Jai (2004 Tamil film)

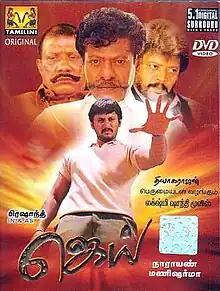
DVD cover

Jai is a 2004 Indian Tamil-language action film directed by S. Narayan films. The film stars Prashanth and Anshu, while the former's father Thiagarajan, along with Rajkiran, Bhanupriya, and Rajan P. Dev play supporting roles. A remake of the 2002 Telugu film "Aadi," it was produced by Thiagarajan and has music composed by Mani Sharma. "Jai" was released on 14 January 2004 and underperformed at the box office.